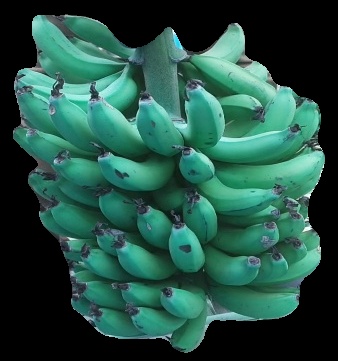
Variety: pachbale
Grade: grade3